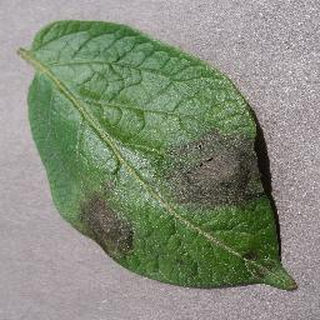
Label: potato_late_blight